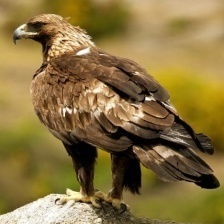
Species: GOLDEN EAGLE
Scientific name: AQUILA CHRYSAETOS